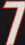
Number: 7